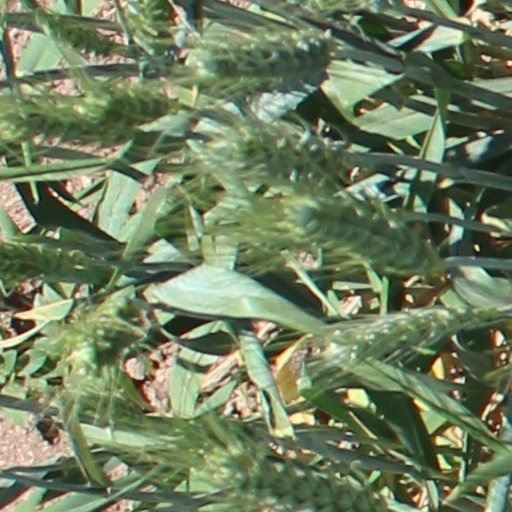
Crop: wheat